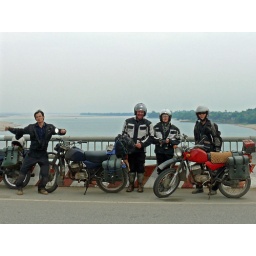
Vietnam motorcycle tour 2008. Day 1: Enjoying the view on the bridge above the Black River, just outside of Hanoi.